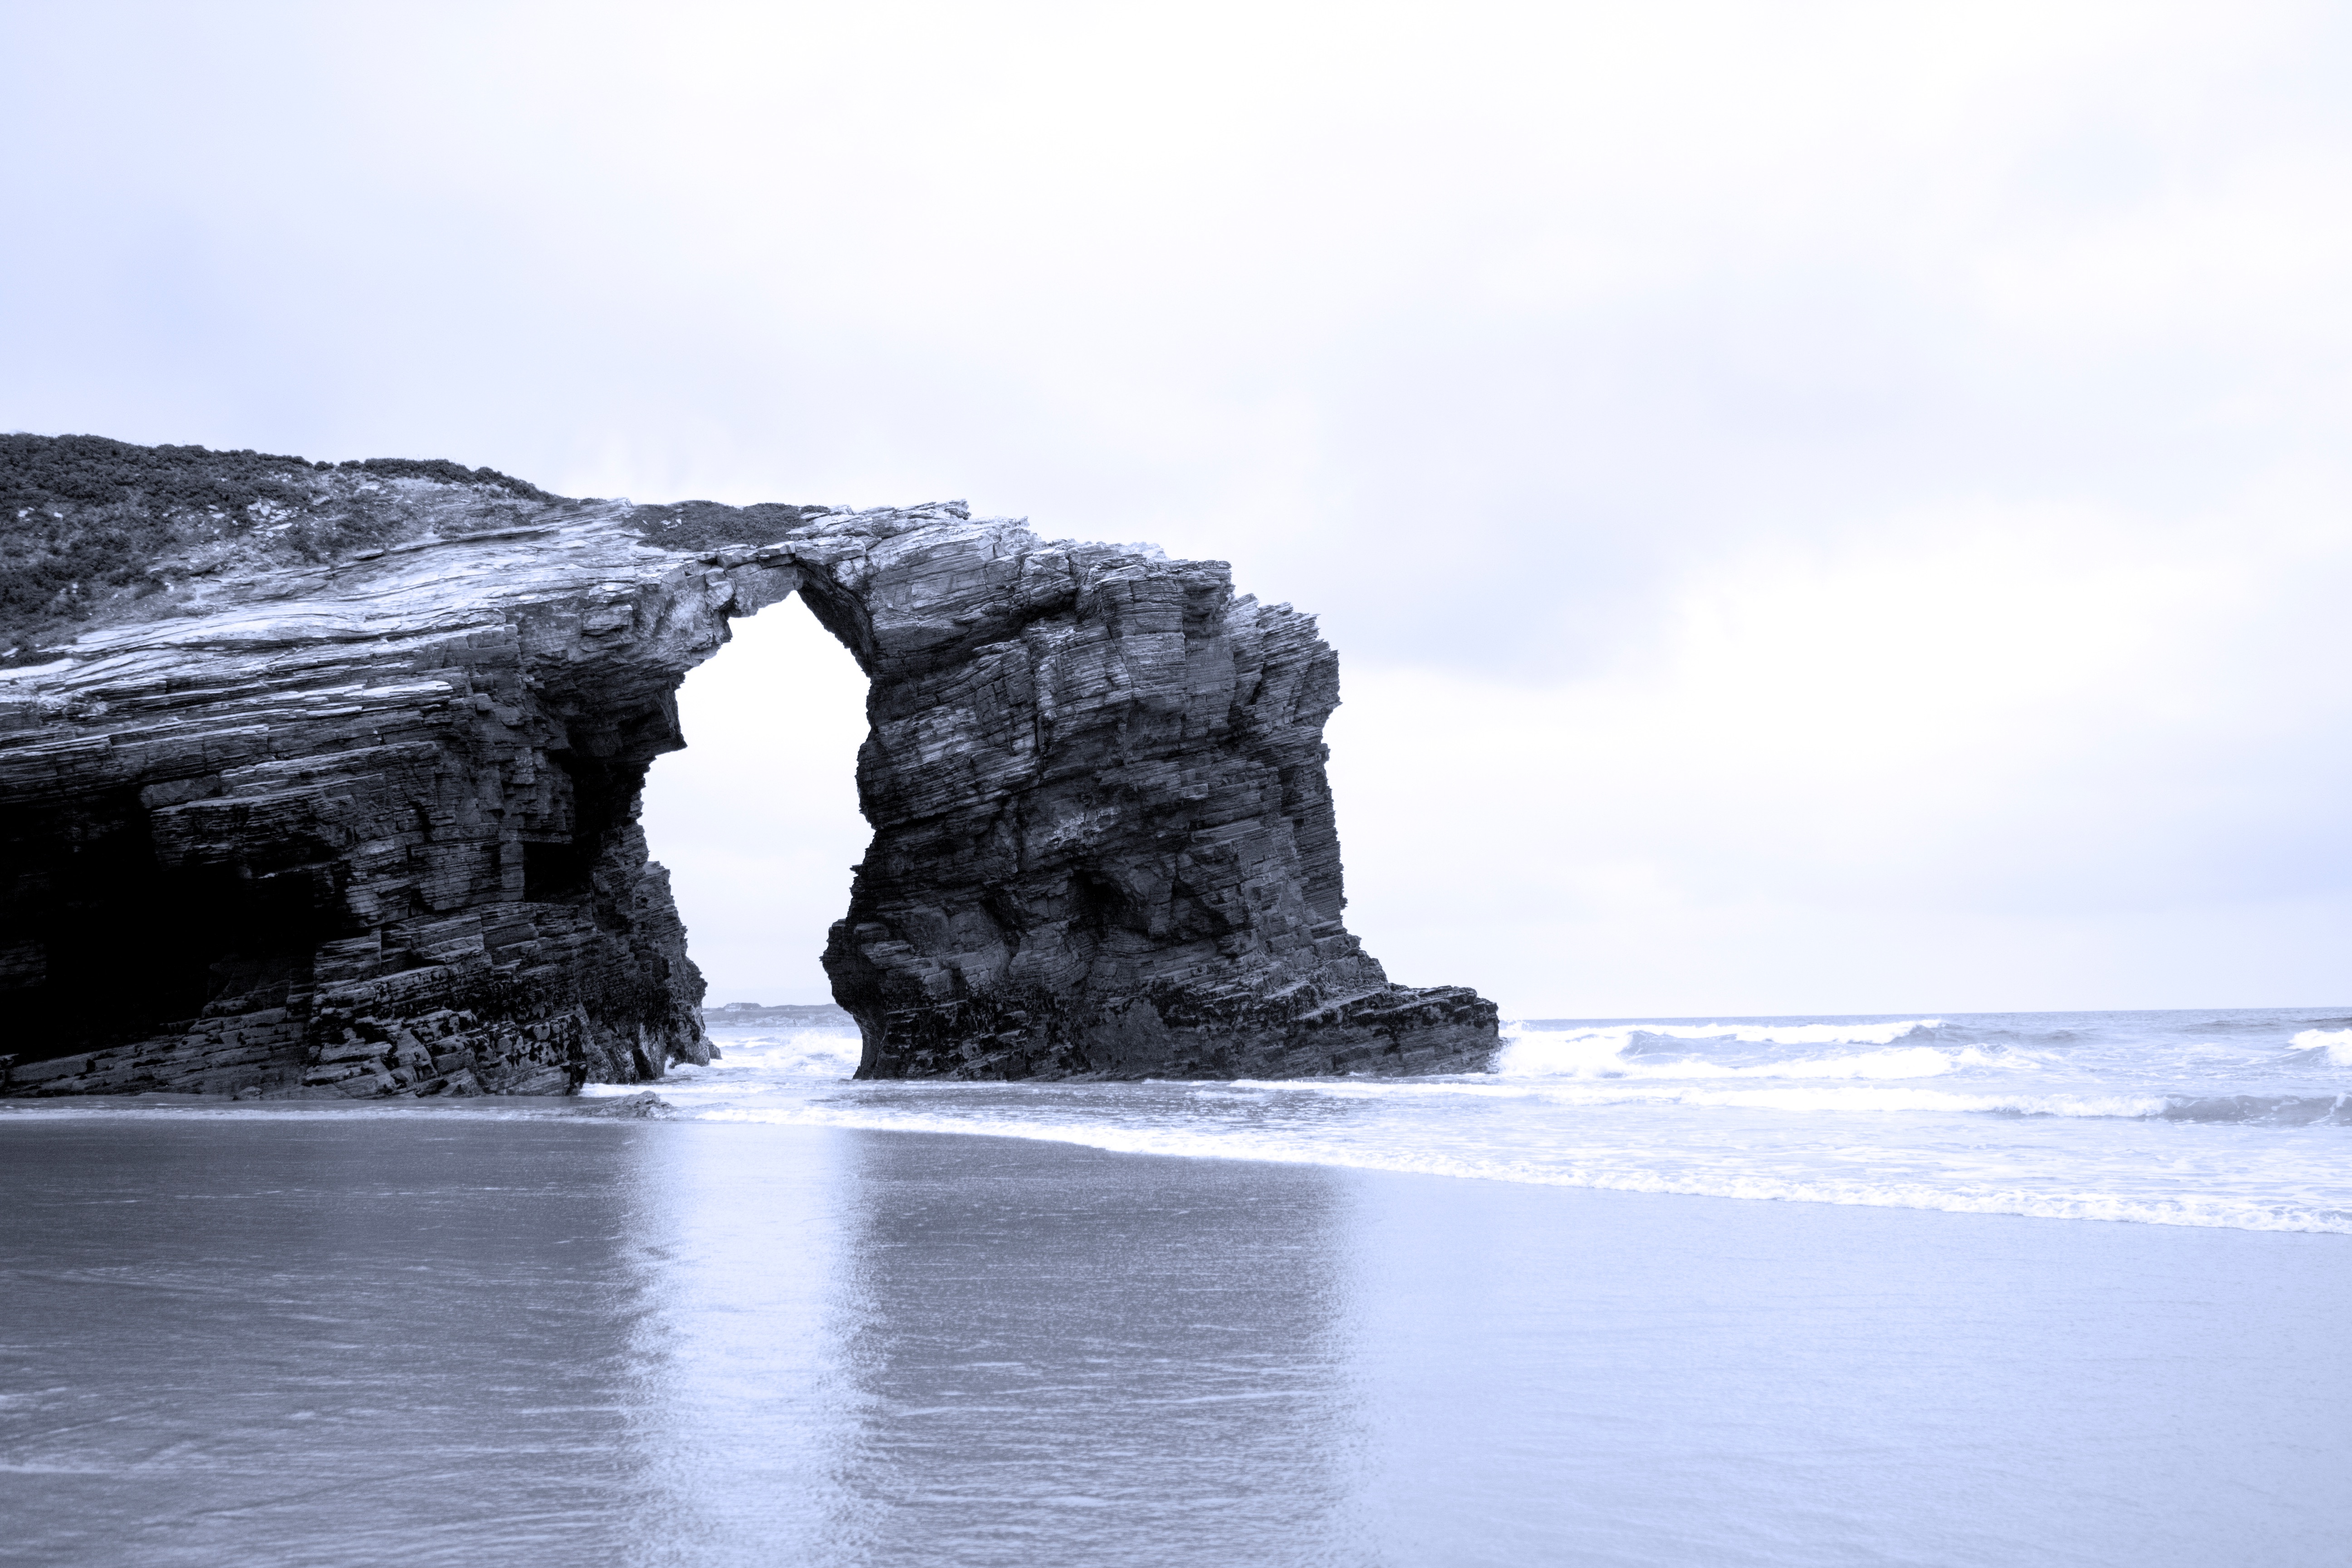
beach, sea, coast, water, rock, ocean, shore, wave, formation, cliff, ice, tower, bay, stack, terrain, material, body of water, cape, wind wave